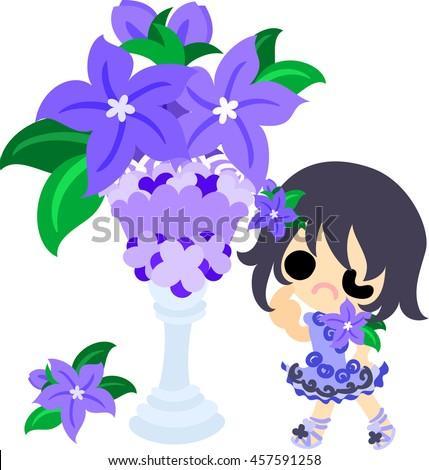
a cute little girl and the vase of purple flower